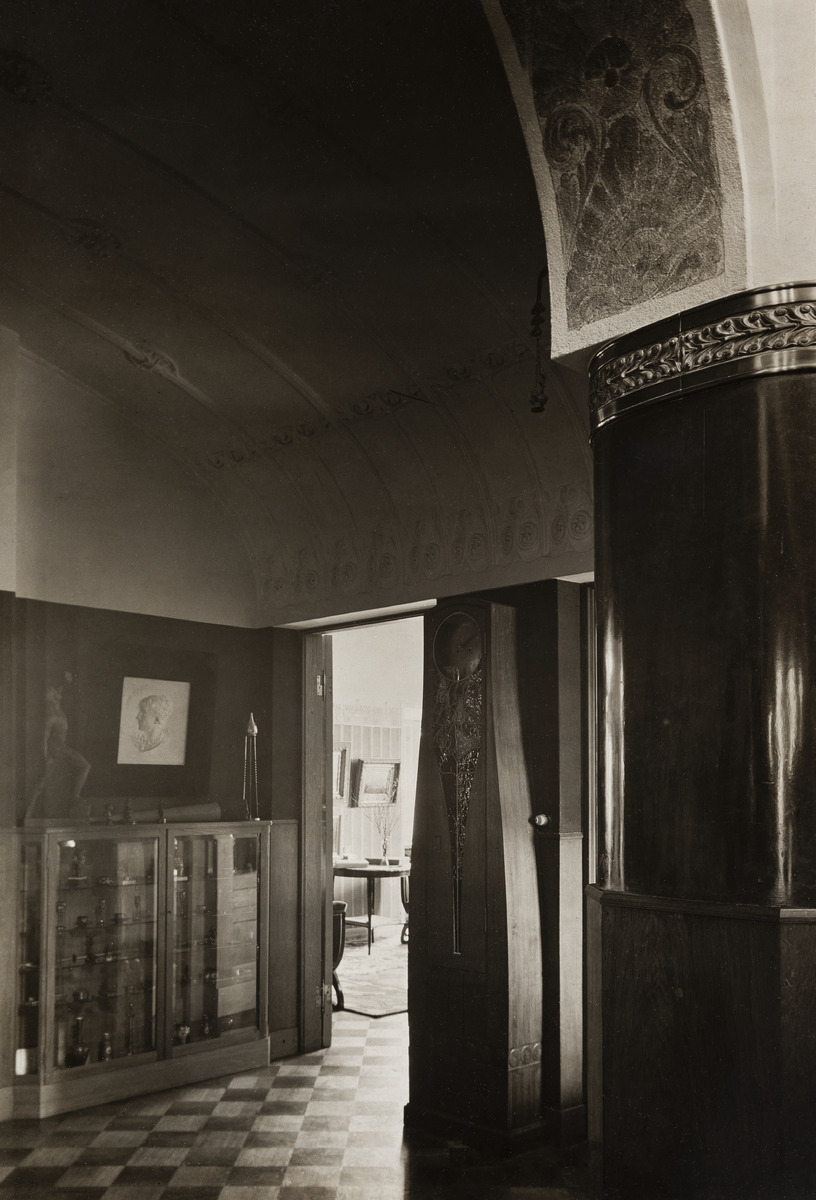
Villa Johanna, Laivurinkatu 23-25
sisällön kuvaus: Villa Johanna, Laivurinkatu 23-25. Alahalli, Sarren kaappikello. mustavalkoinen
Kuvaaja: Faltin, Artur, valokuvaaja
Ajankohta: kuvausaika 1910
Paikka: Suomi, Uusimaa, Helsinki, Ullanlinna Helsinki, Laivurinkatu 23-25. Huvilakuja 22
Aiheet: jugend, sisustus, hallit, vitriinit, kaappikellot, pylväät